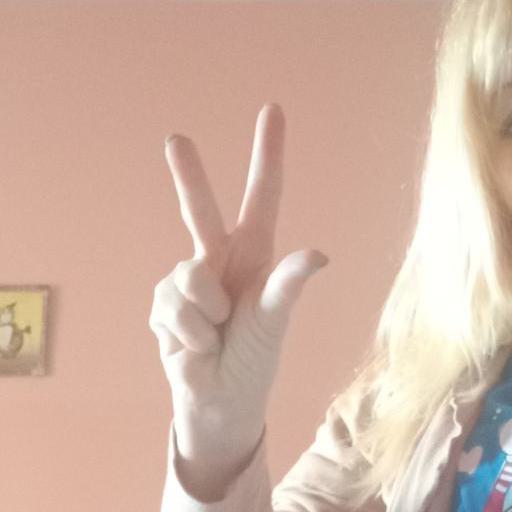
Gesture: three2